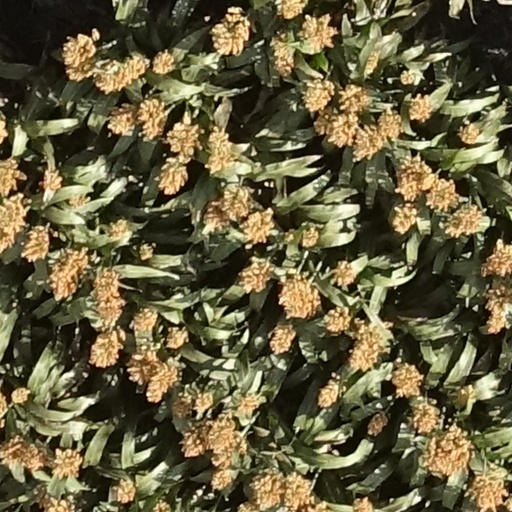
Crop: sorghum